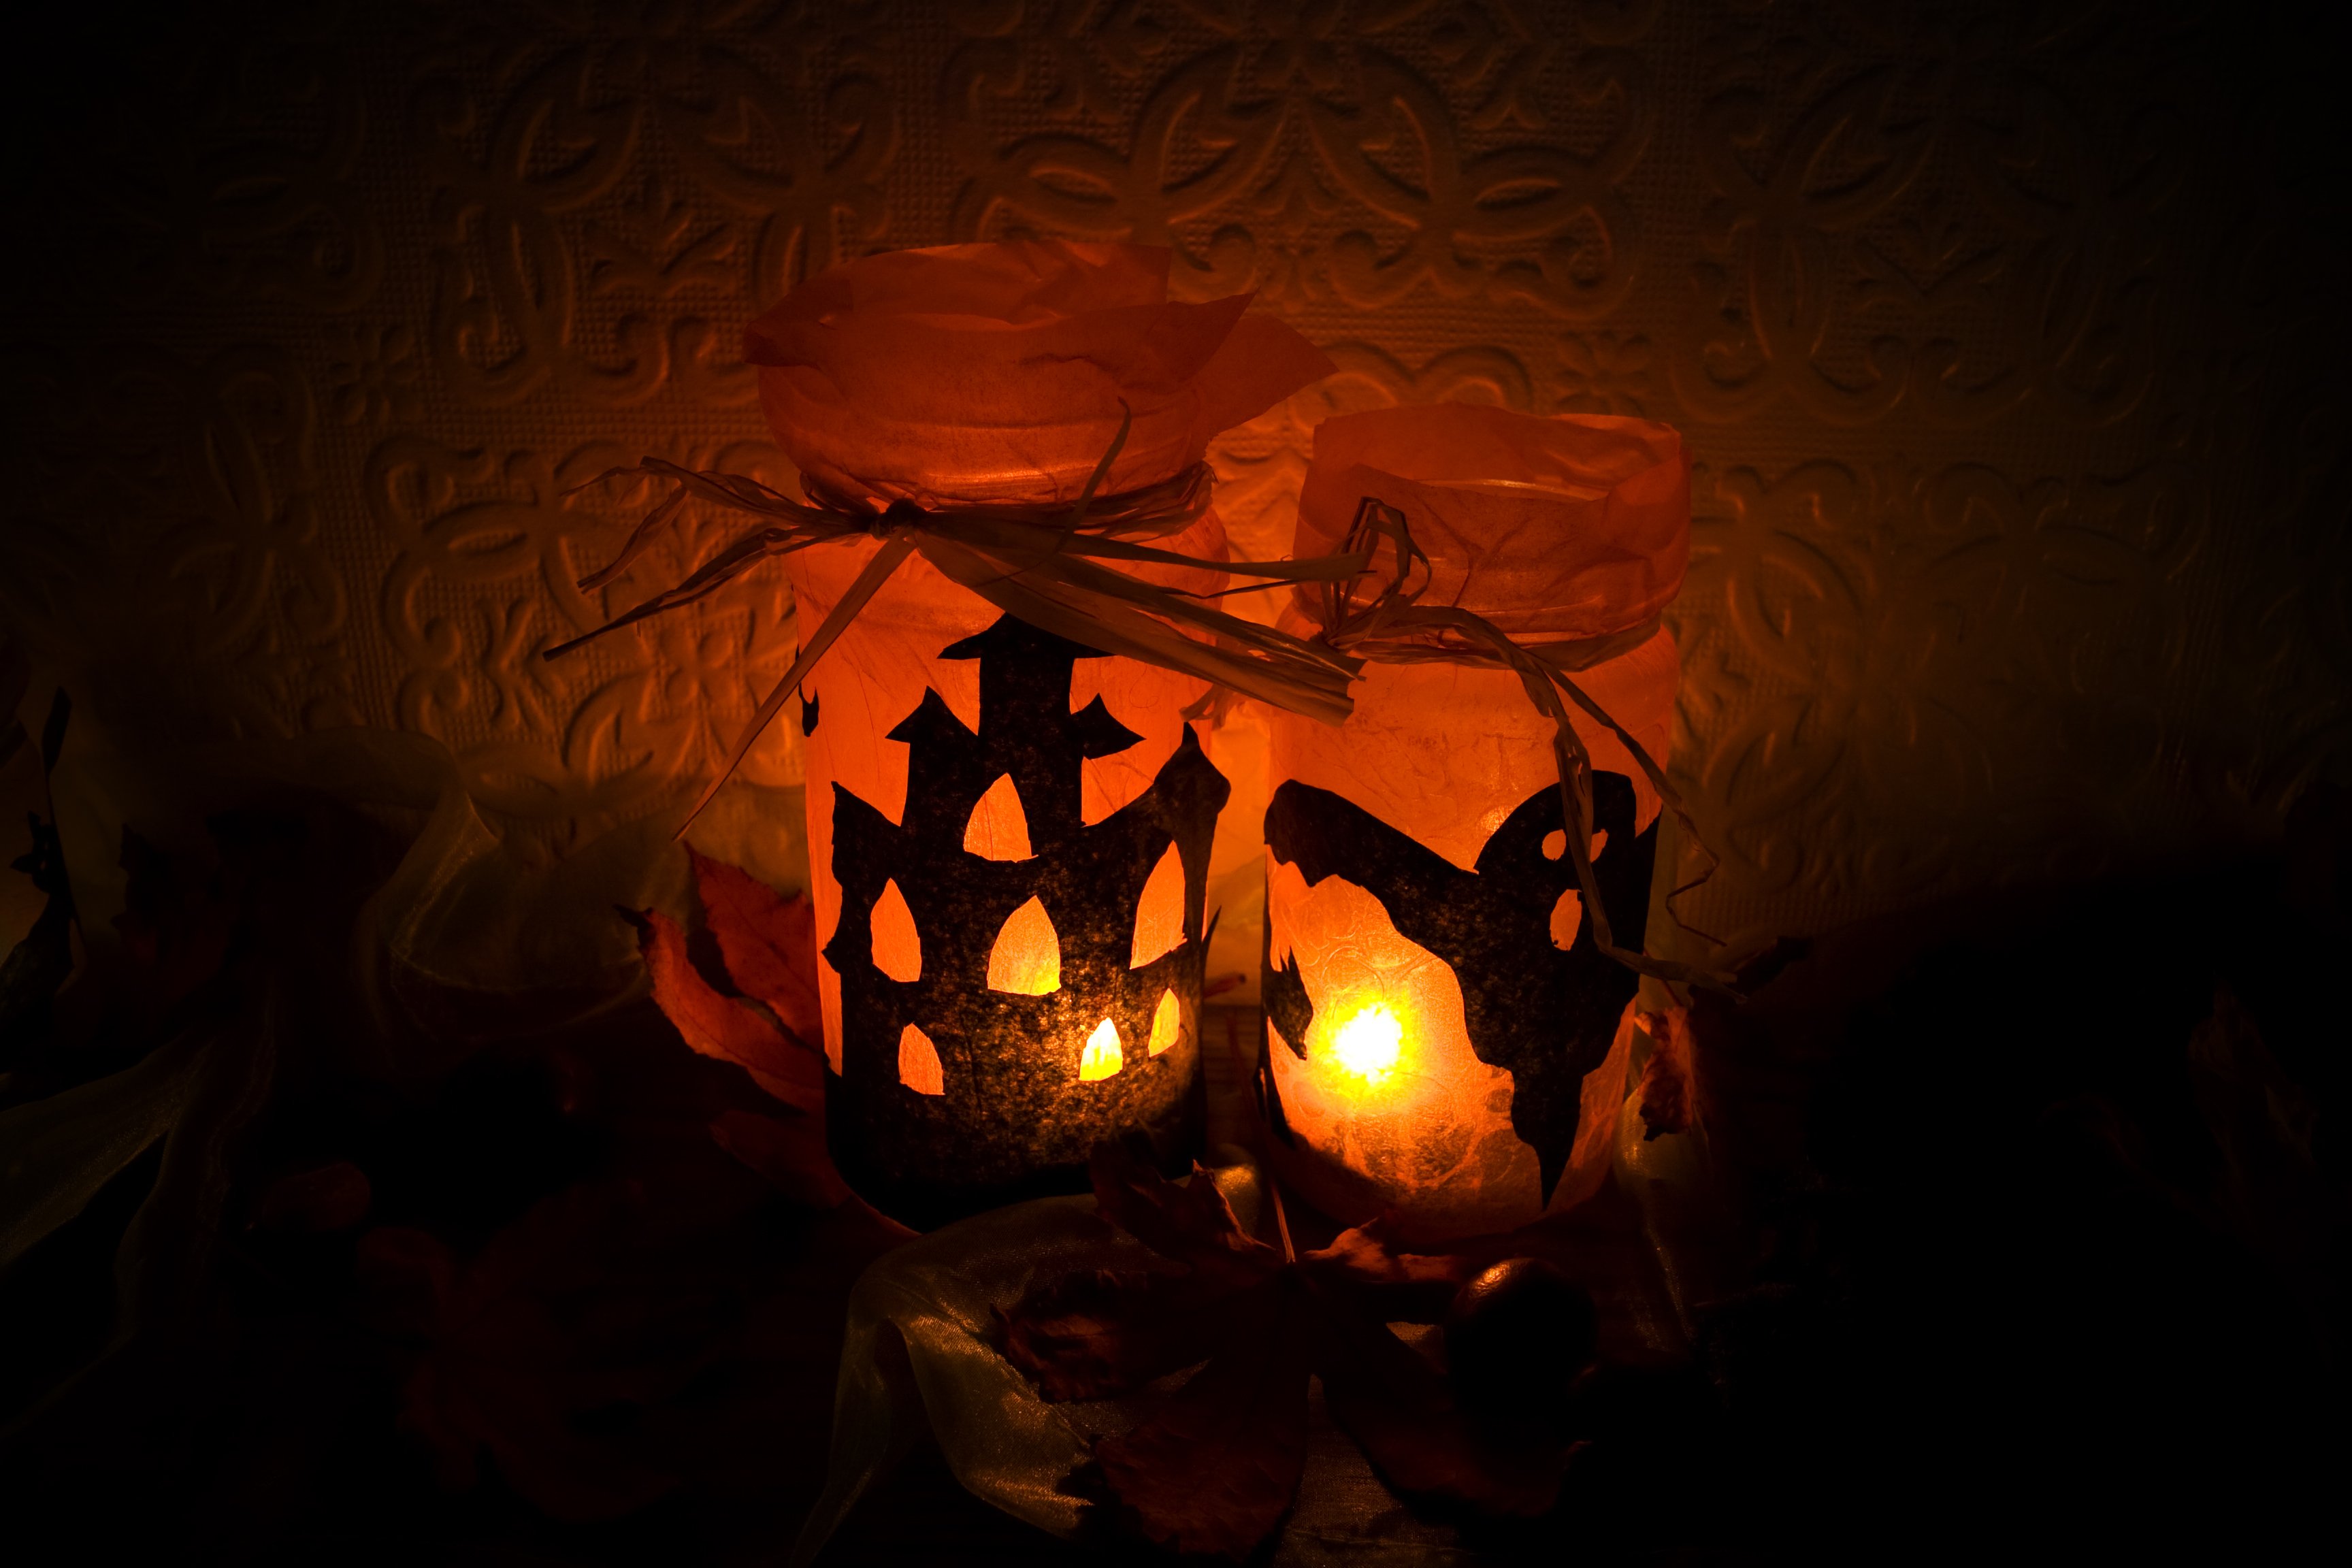
light, celebration, orange, lantern, pumpkin, halloween, flame, castle, darkness, black, lighting, season, jack o lantern, scary, candles, ghost